Bhairava

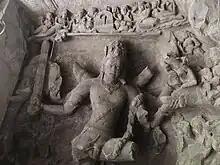
Bhairava depicted in Elephanta Caves, mid-5th century

Bhairava, or Kāla Bhairava, is a Shaivite and Vajrayāna deity worshipped by Hindus and Buddhists. In Shaivism, he is a powerful manifestation, or avatar, of Shiva. In the tradition of Kashmir Shaivism, Bhairava represents the Supreme Reality, synonymous to Para Brahman. Generally in Hinduism, Bhairava is also called Daṇḍapāni ("[he who holds the] danda in [his] hand"), as he holds a rod or "danda" to punish sinners, and Śvāśva, meaning, "he whose vehicle is a dog". In Vajrayana Buddhism, he is considered a fierce emanation of boddhisatva Mañjuśrī, and also called Heruka, Vajrabhairava, Mahākāla and Yamantaka.